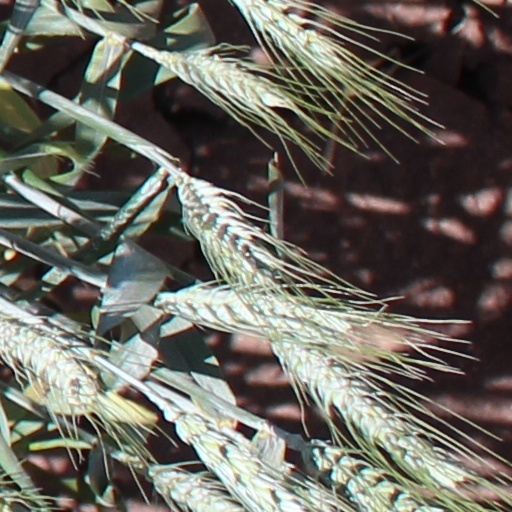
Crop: wheat